Environmental impacts of the Mexico–United States border

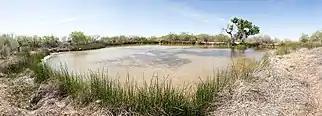
Quitobaquito Springs in Pima County, Arizona

Air pollution along the US-Mexico border is created through various outputs including vehicular emissions and industrial emissions. According to data found on the Bureau of Transportation Statistics in 2016 about 87,462,517 vehicles (Trucks, Personal Vehicles, Busses, and Trains) went through the border in the year 2016.